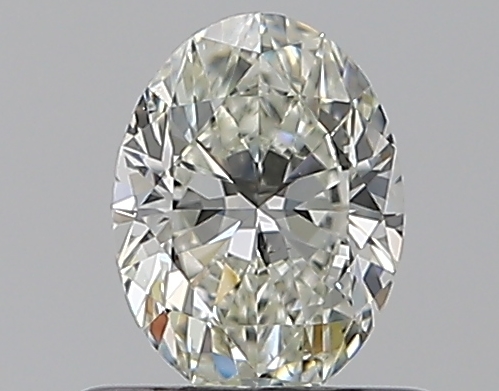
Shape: oval
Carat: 0.5
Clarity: SI1
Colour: J
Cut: EX
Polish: EX
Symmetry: VG
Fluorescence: N
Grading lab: GIA
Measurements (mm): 6.09 x 4.53 x 2.83